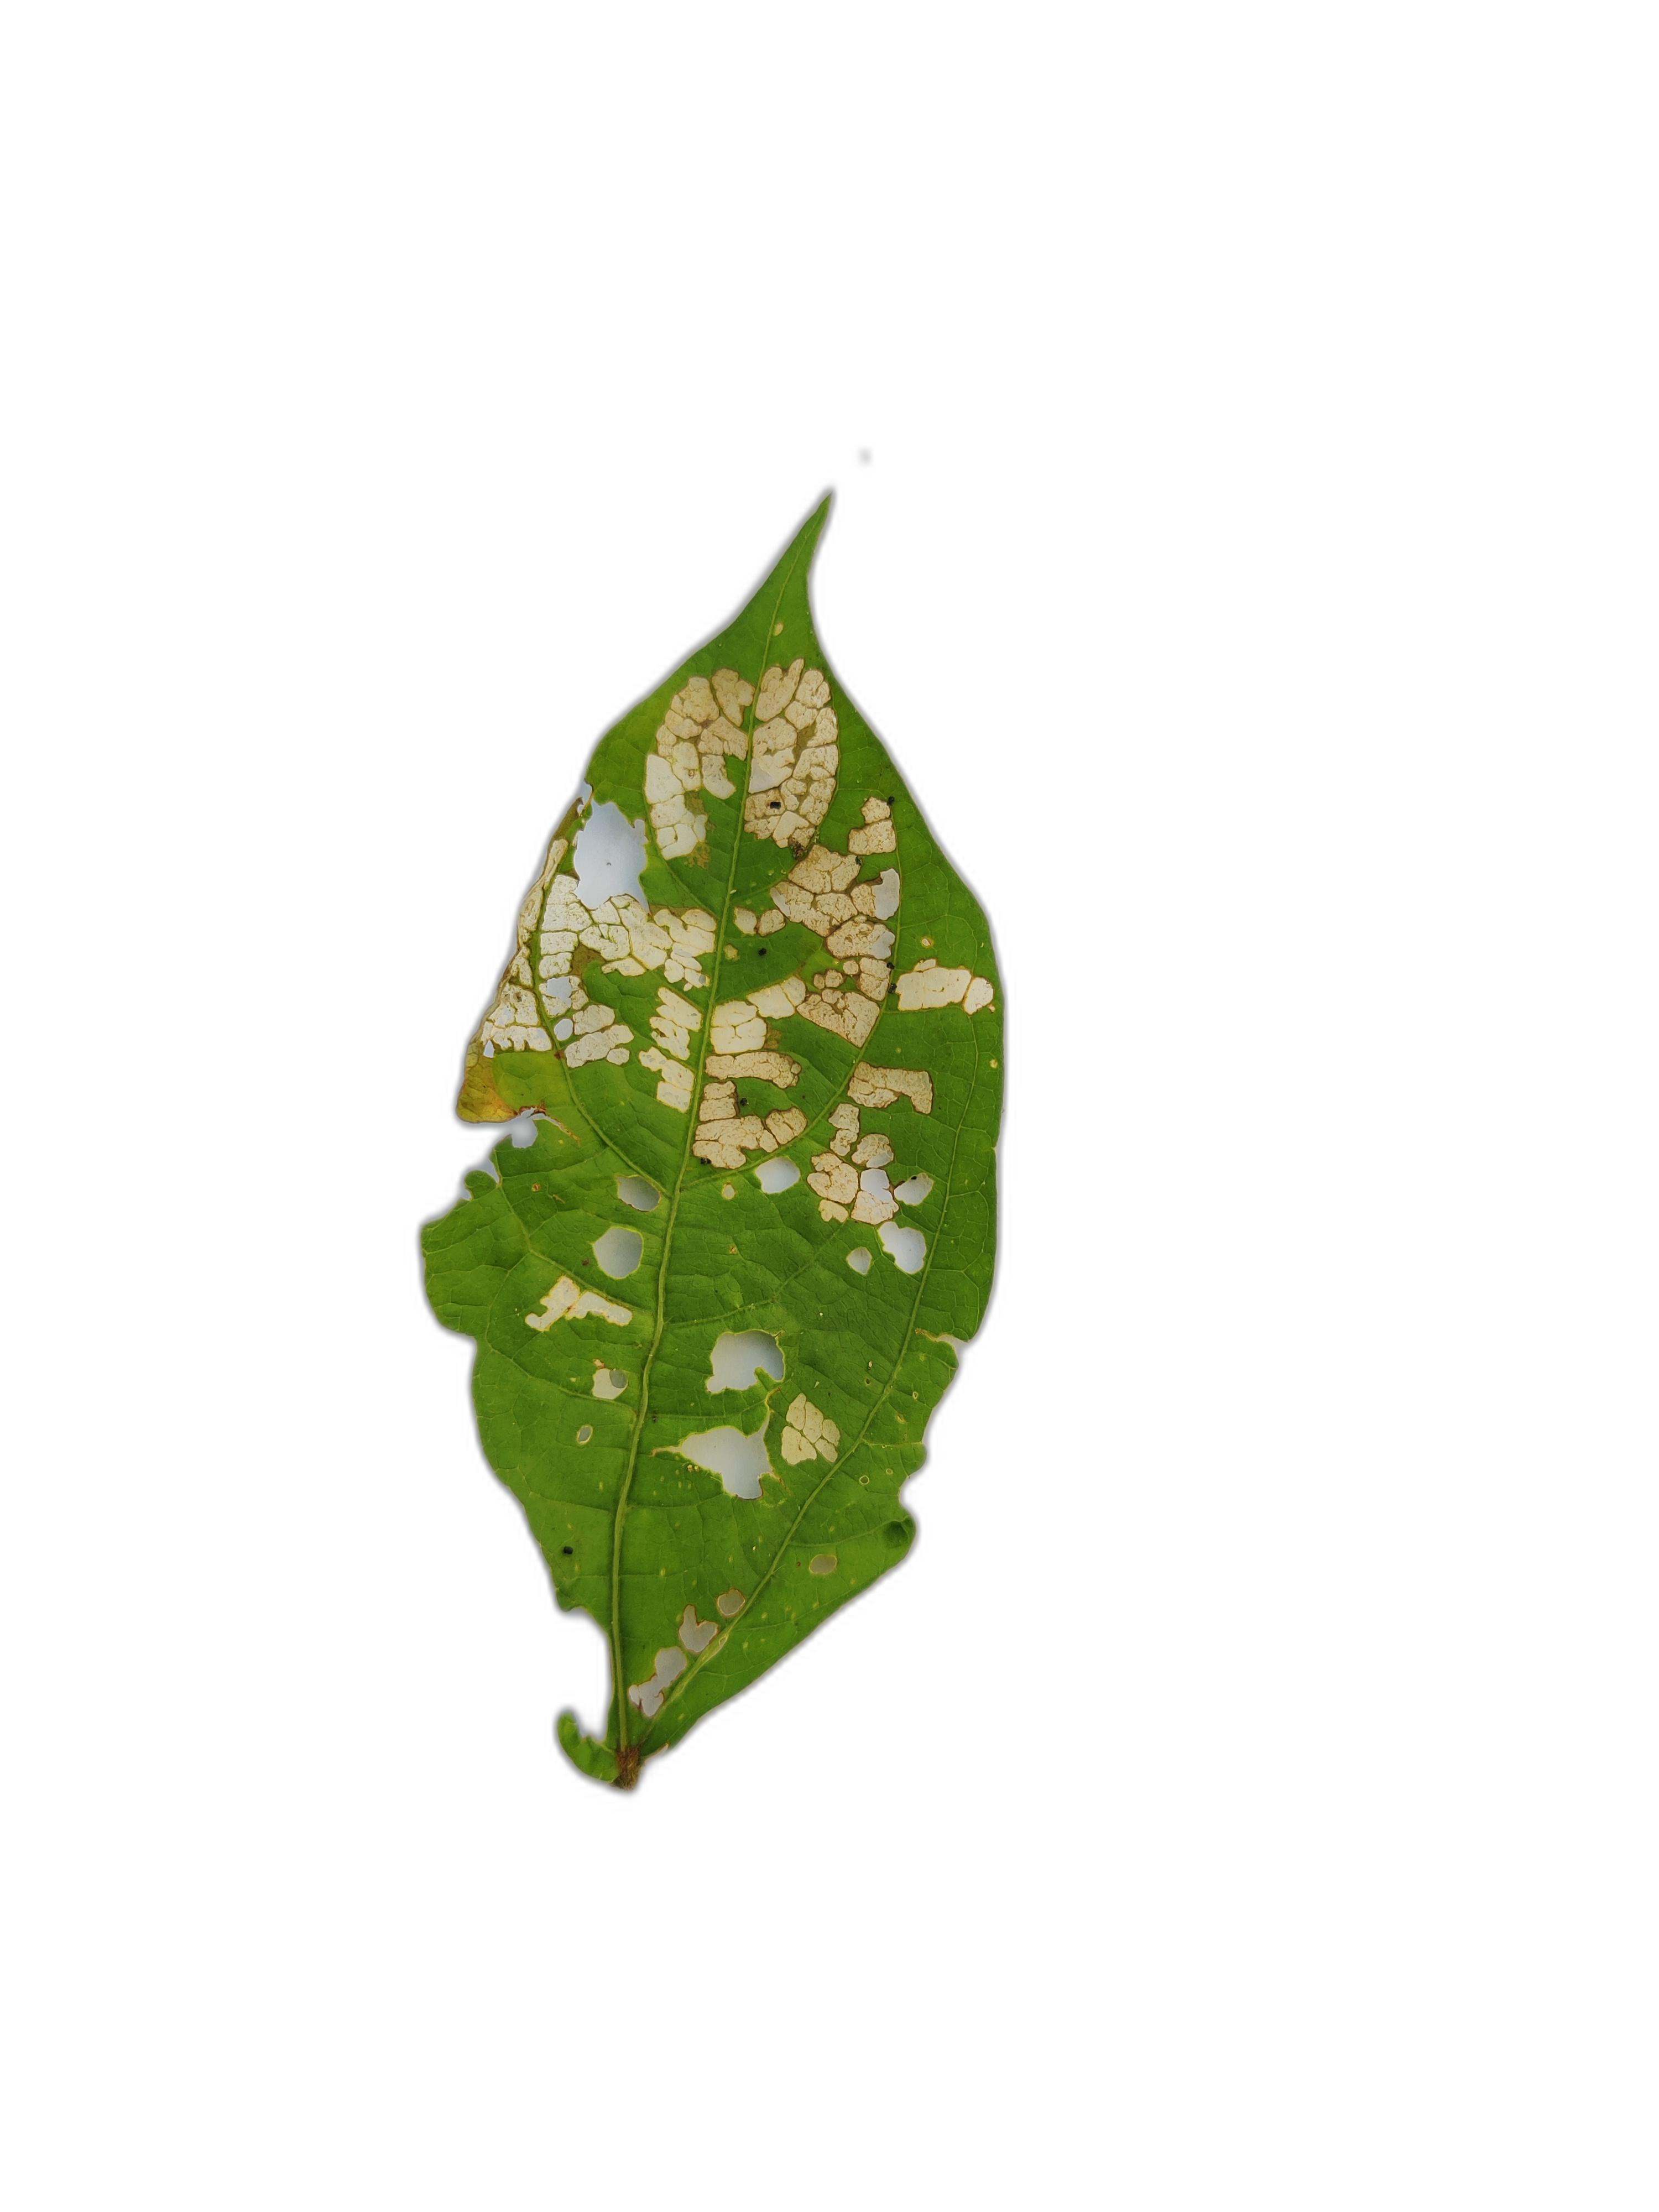
Label: Insect